Harry Smith House (Riverdale Park, Maryland)

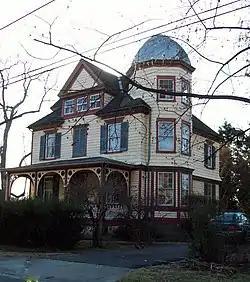
Harry Smith House, December 2008

The Harry Smith House is a Queen Anne-style frame dwelling, built in 1890. It stands on one of the original streets platted in the 1889 railroad suburb subdivision of Riverdale Park, Prince George's County, Maryland located northeast of Washington, D.C. The home is representative of the transition in domestic architecture between the Queen Anne style of the 1880s and the popular plan of the turn of the 20th century. Its owners were a middle class, government worker family, the Smiths, who owned it from the time when the developer sold it until the middle of the 20th century.